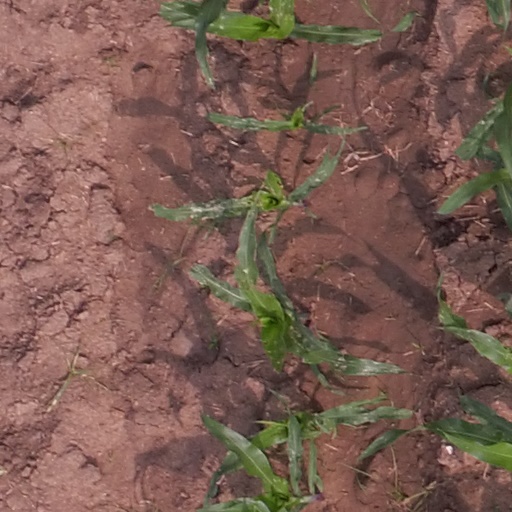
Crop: maize; corn